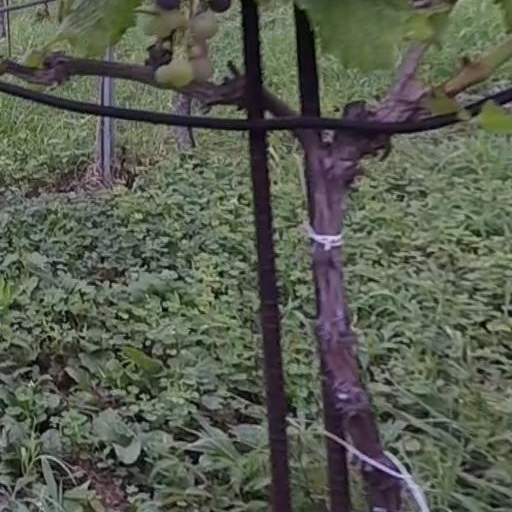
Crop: grape